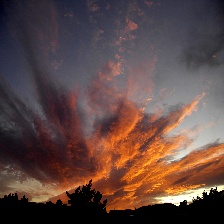
Cloud type: Altocumulus